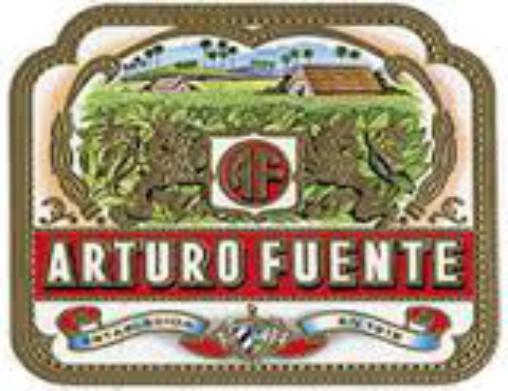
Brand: Arturo Fuente
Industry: Necessities